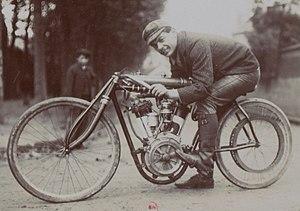
[Collection Jules Beau. Photographie sportive]
*La vitesse officieuse de 128 km/h avec l'engin Peugeot fut aussi atteinte par Oscar Hedstrom lors de la tentative annuelle d'Indian pour battre des records de vitesse sur les plages de Daytona, en 1909.
Le kilomètre de Dourdan était une compétition automobile internationale de sprint française, organisée annuellement à Dourdan au début du XXᵉ siècle, pour des véhicules motorisés à deux et quatre roues. Elle se disputait entre octobre et novembre, grâce à Le Vélo, au Monde sportif, et au Journal de l'Automobile.
Giosuè Giuppone, né le 29 septembre 1878 à Calco et décédé le 16 septembre 1910 à Wirwignes à près de 32 ans, était un pilote italien de vitesse moto devenu pilote automobile, ayant effectué l'ensemble de sa courte carrière avec le constructeur français Peugeot.